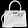
Label: Bag